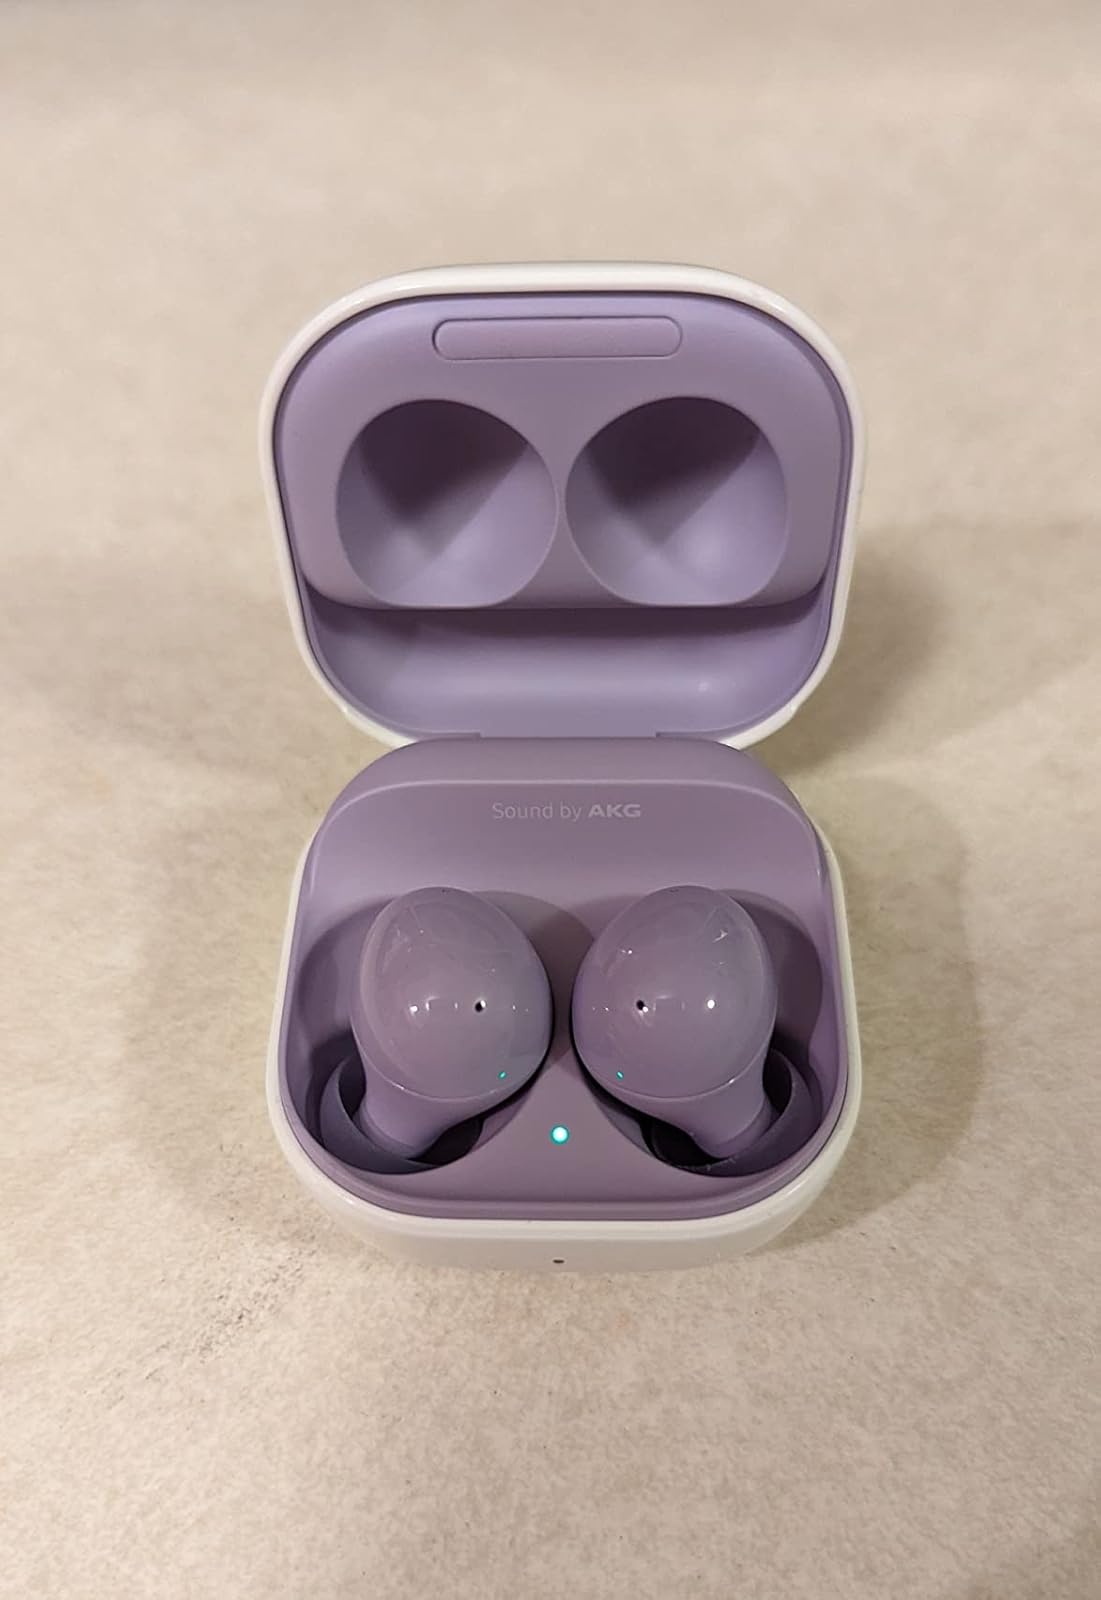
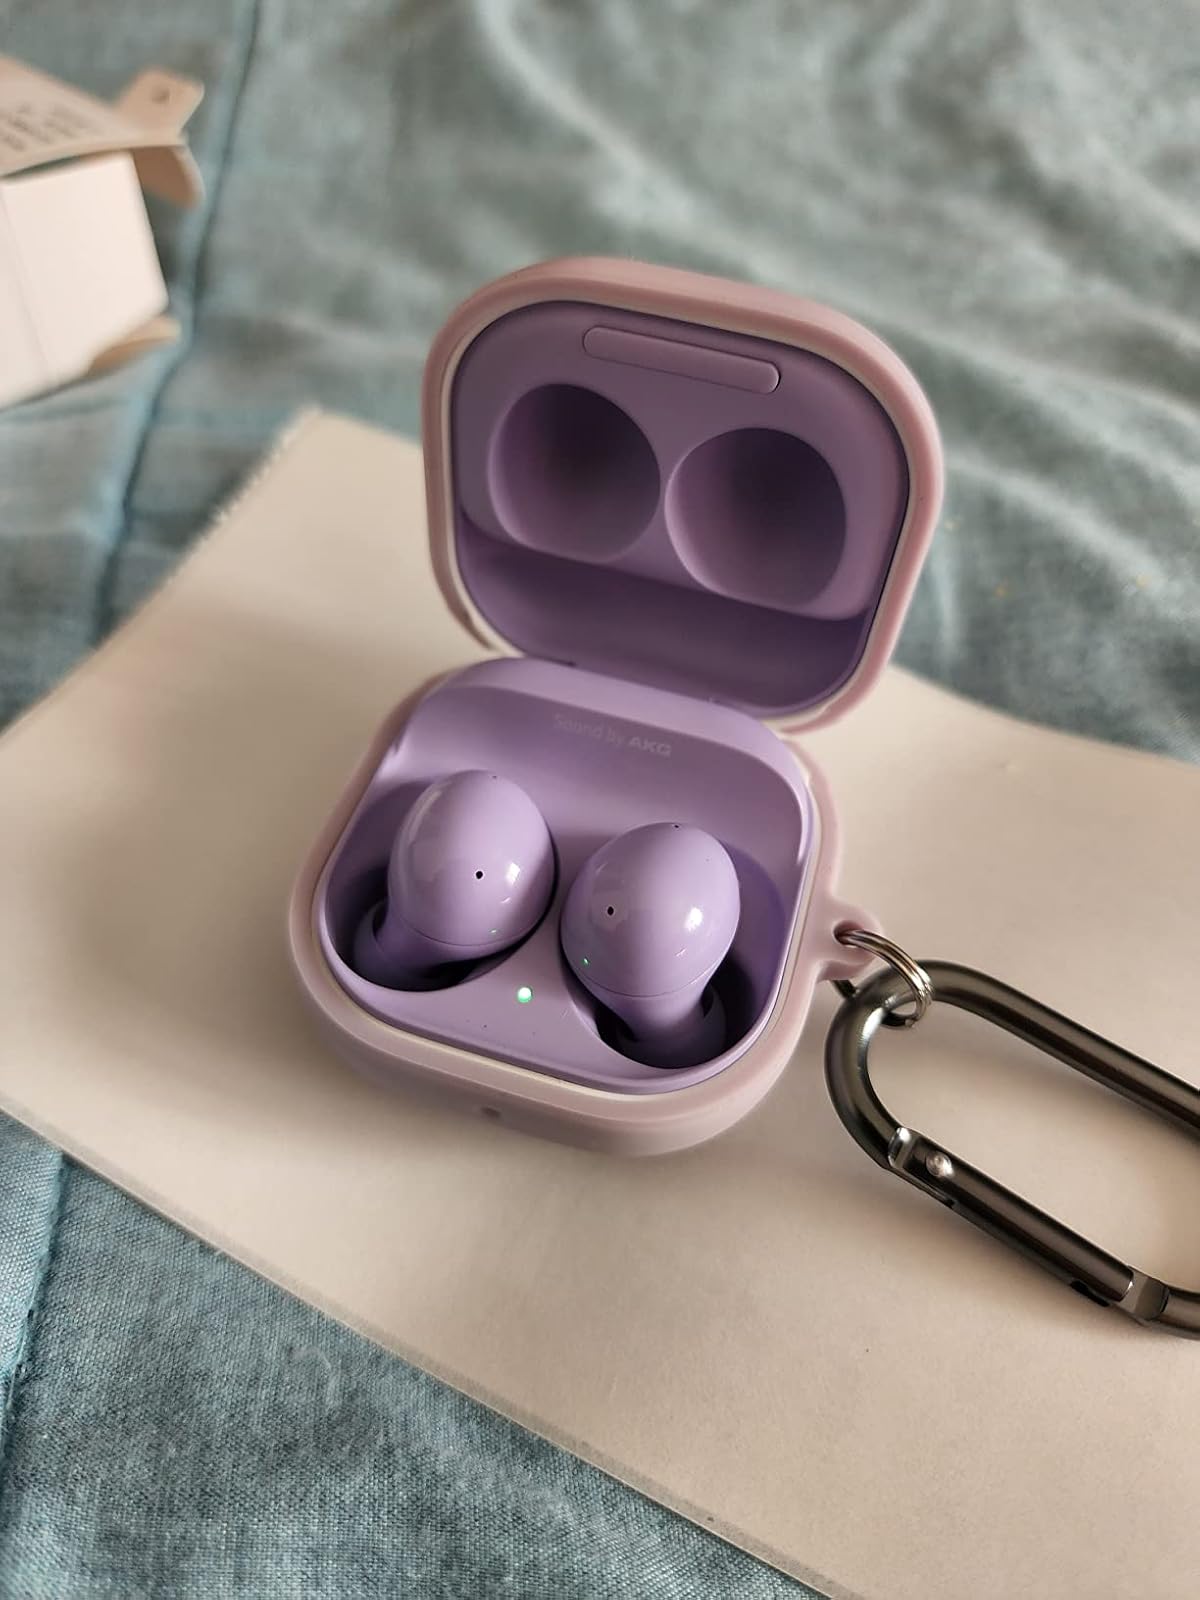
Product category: earbuds
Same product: yes